Bye Bye Birdie

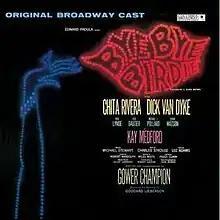
Original Broadway cast album

Bye Bye Birdie is a stage musical with music by Charles Strouse and lyrics by Lee Adams, with a book by Michael Stewart.